Mermaid Theatre

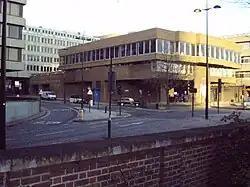
The closed Mermaid Theatre, now primarily a conference centre

The Mermaid Theatre was a theatre encompassing the site of Puddle Dock and Curriers' Alley at Blackfriars in the City of London, and the first built in the City since the time of Shakespeare. It was, importantly, also one of the first new theatres to abandon the traditional stage layout; instead of this, a single tier of seats surrounded the stage on three sides.